SS Jan Pieterszoon Coen

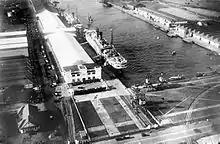
"Jan Pieterszoon Coen" docked in Batavia, about 1937

On 11 September 1915 at 3pm, "Jan Pieterszoon Coen" left Amsterdam, Netherlands for her maiden voyage to Batavia, Dutch East Indies. She sailed through the Mediterranean Sea and the Suez Canal to reach her destination.